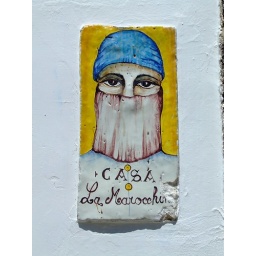
ceramic plates on the entrance to houses in Sicily